SportPesa

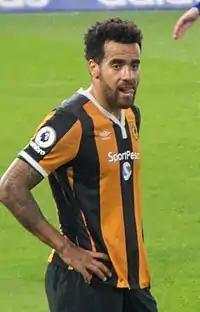
SportPesa sponsorship of Hull City in 2016

SportPesa Kenya invested in the development of the local sports leagues and tournaments in Kenya and Tanzania and South Africa, among them, the 2014 "Wambia Memorial Football Tournament" in Kakamega, the "Francis W. Maingi memorial Football Tournament" in Kitui, the "Obulala Football Tournamen"t and the "Koth Biro Football Tournament" in Ziwani.